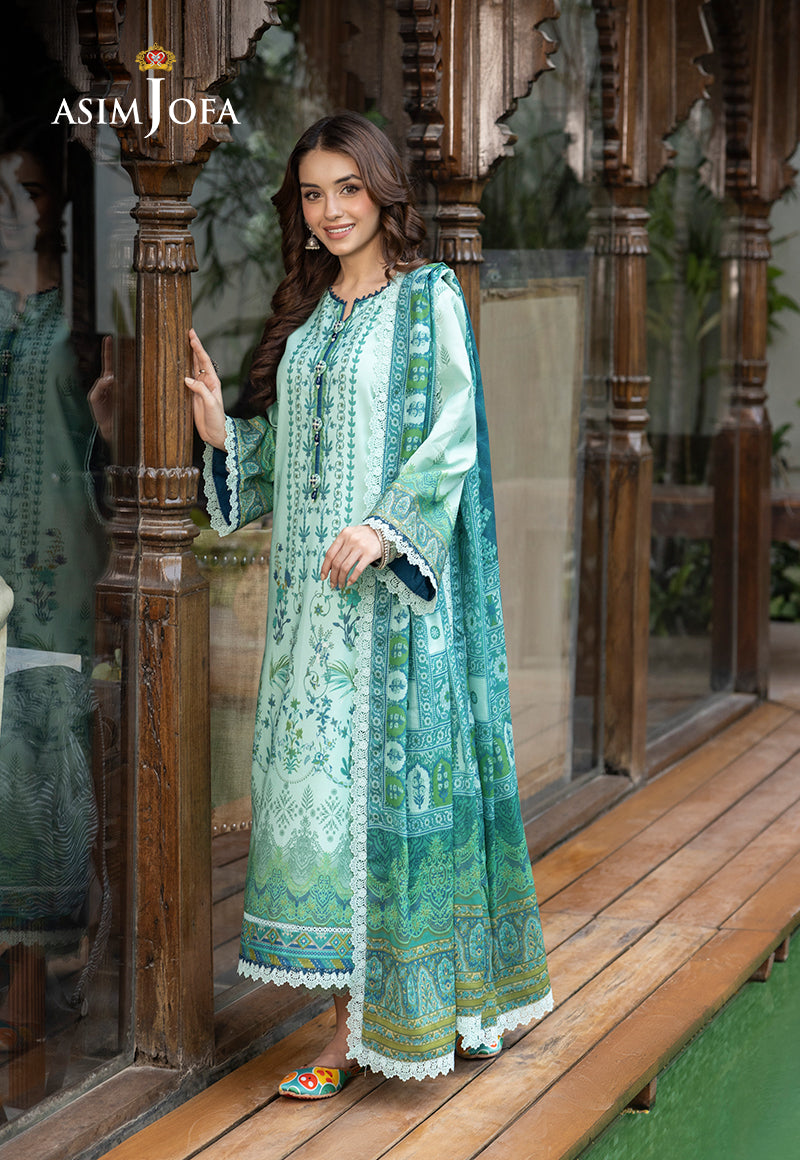
green multi lawn suit by asim jaf